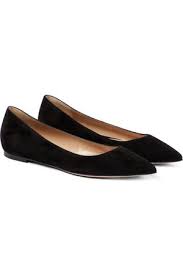
Label: Ballet Flat